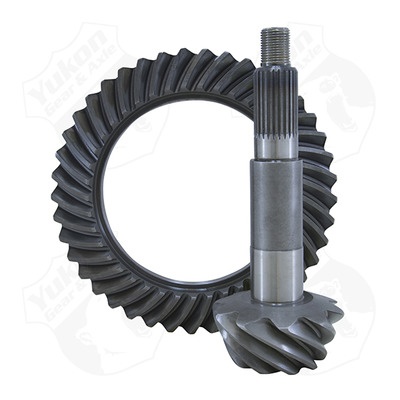
Yukon 3.73 Ring & Pinion Gear Set Dana 44
Brand: Yukon Gear & Axle
Ring and Pinion - High Performance - 3.73 Ratio - 26 Spline Pinion - 8.5 in - Dana 44 - Kit - MPN: YG D44-373
Category: Vehicles & Parts > Vehicle Parts & Accessories > Motor Vehicle Parts > Motor Vehicle Transmission & Drivetrain Parts > Differentials